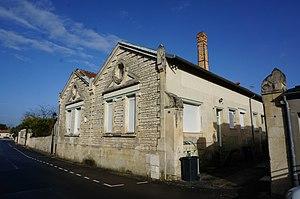
à Pons, ancien chais reconverti en habitation.
Pons est une commune du Sud-Ouest de la France, située dans le département de la Charente-Maritime. Ses habitants sont appelés les Pontois.